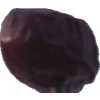
Label: dates